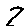
Label: 2